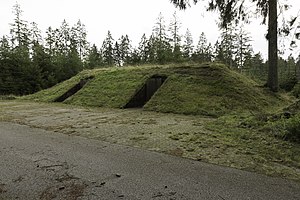
Hjøllund ammunitionsdepot
Bunker i Hjøllund ammunitionsdepot
Bunker i Ammunitionsdepot Hjøllund
Hjøllund ammunitionsdepot er et depot tyskerne oprettede under 2. Verdenskrig ved Hjøllund i Midtjylland. Depotet bestod over 100 ammunitionsdepoter, samt to baraklejre en syd for selve depotet til mandskabet og baraker lige indenfor hovedindgangen en til vagten og en til administrationen.